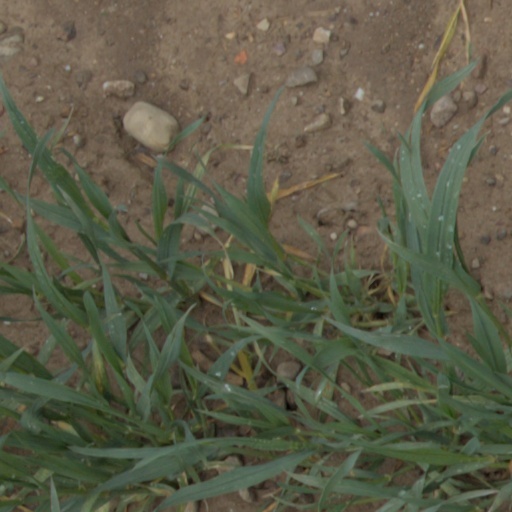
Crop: wheat